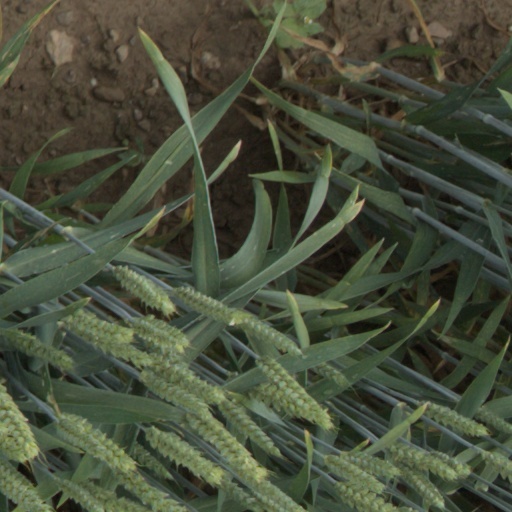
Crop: wheat